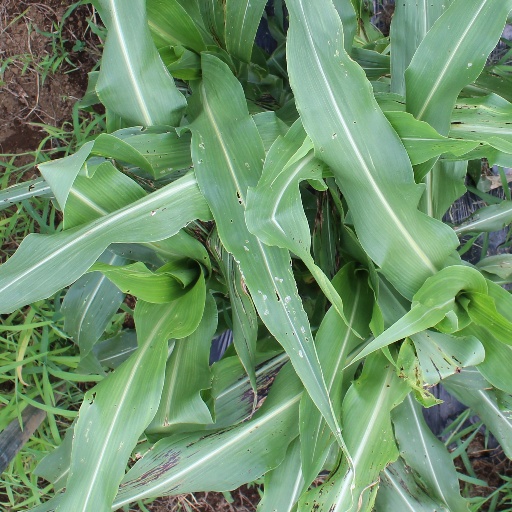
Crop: sorghum